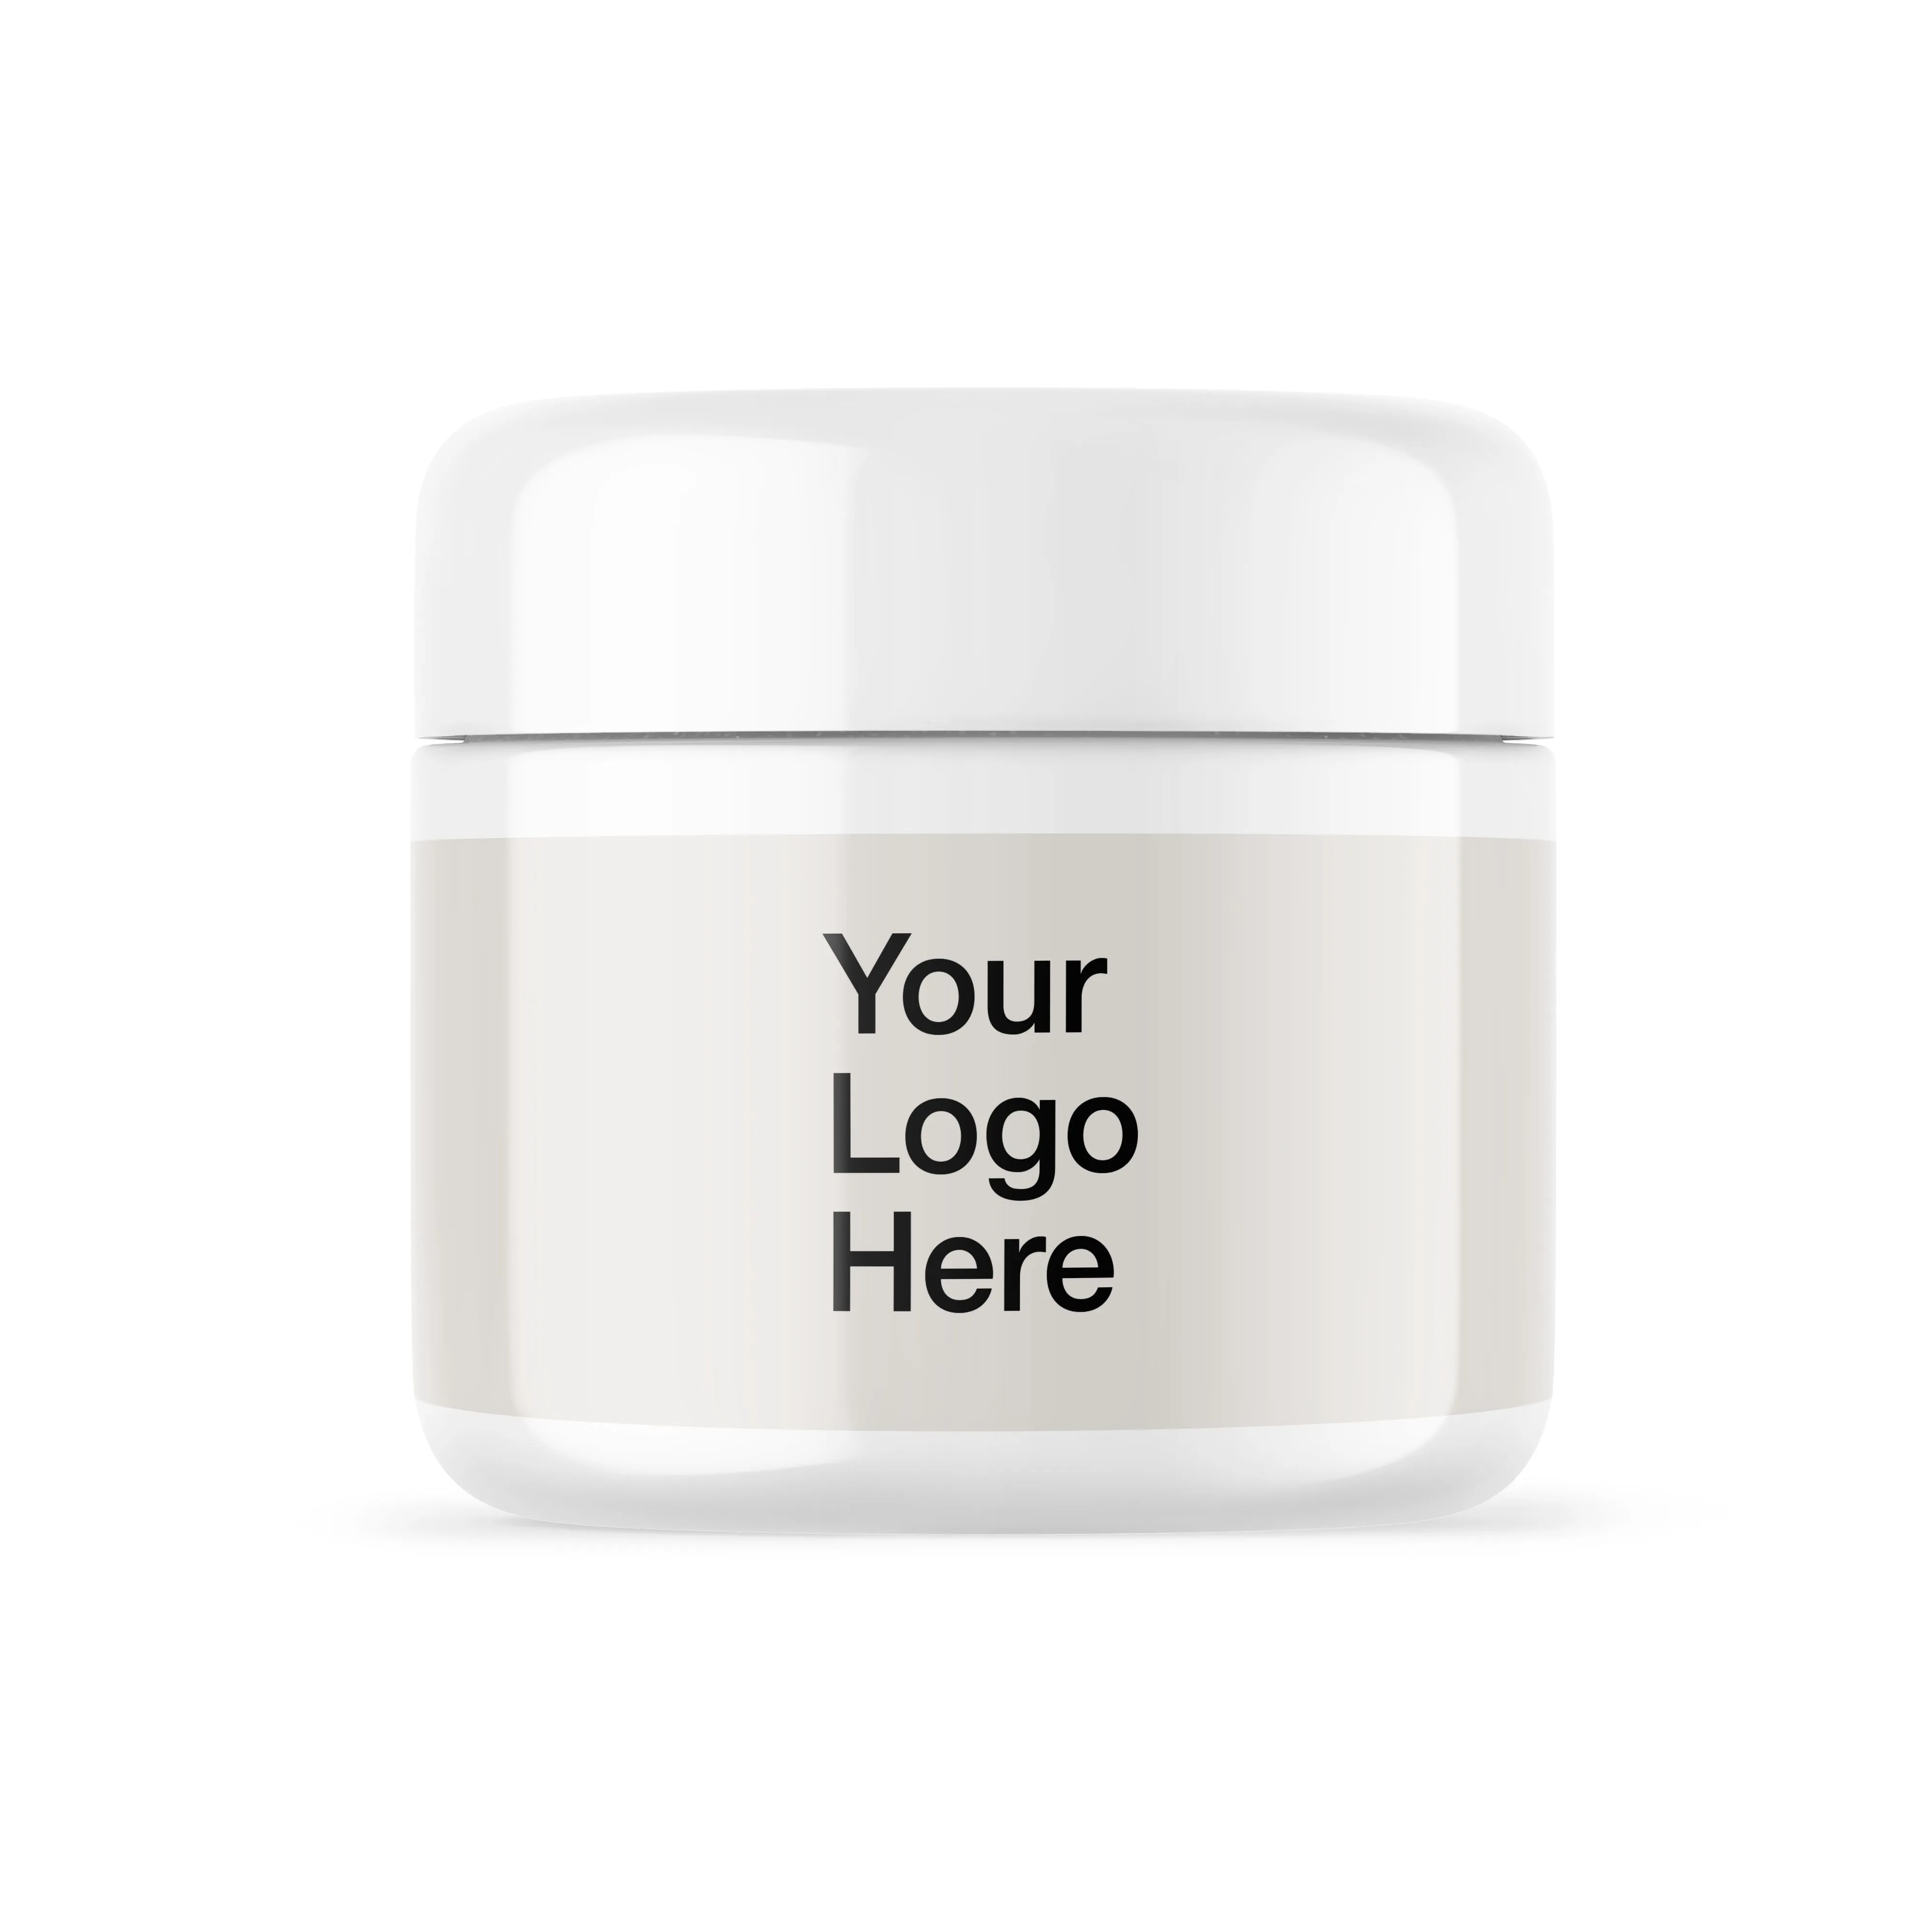
Muscle and joint relief ointment, 100 ml
Brand: galex-lab
Category: Health & Beauty > Health Care > First Aid > Hot & Cold Therapies > Heat Rubs